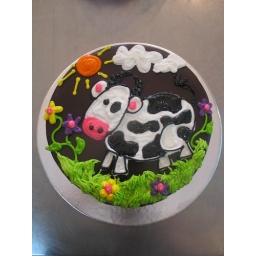
Wicked chocolate cake with cow in field